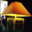
Label: lamp